Duncan MacNaughton

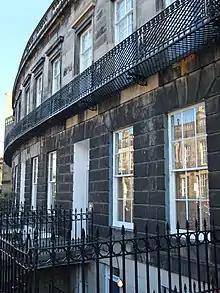
3 Danube Street, Edinburgh

He was born on 2 March 1892 the son of Peter MacNaughton, a solicitor in the Supreme Courts. The family lived at 3 Danube Street in Stockbridge, Edinburgh. He was privately educated at Edinburgh Academy 1900–1910. He then studied law at the University of Edinburgh graduating with an MA around 1913. He was apprenticed as a lawyer to Thomas Hunter (later Sir Thomas Hunter) Notary Public at 29 Dundas Street.